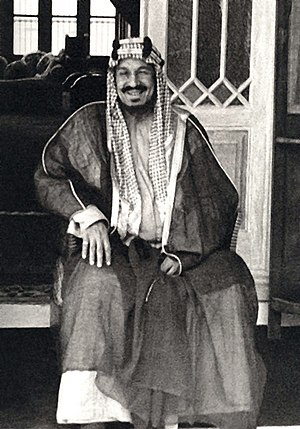
Saudi-Arabien / Politik / Monarkiet og den kongelige familie
Ibn Saud, den første konge i Saudi-Arabien
Saudi-Arabien, officielt Kongeriget Saudi-Arabien, er et land i Mellemøsten og det største land på den Arabiske Halvø.